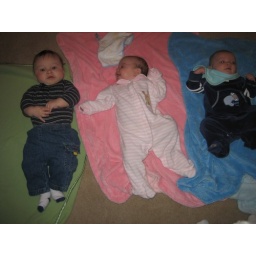
That girl in pink is hitting on you!